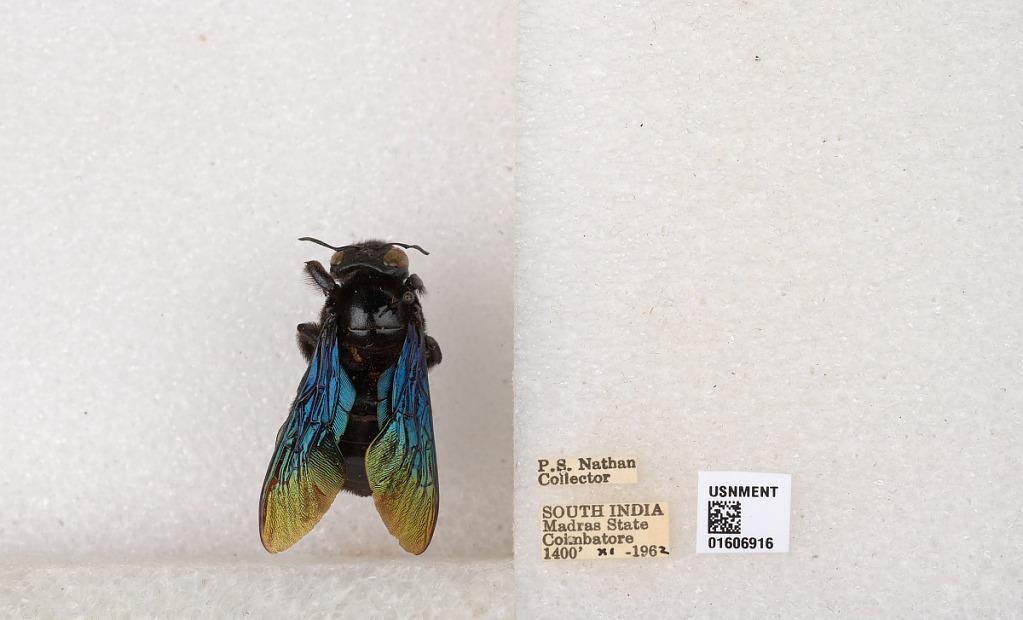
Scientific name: Xylocopa (Biluna) auripennis auripennis Lepeletier
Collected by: P. Nathan
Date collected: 1962-11-1
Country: India
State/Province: Tamil Nadu
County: Coimbatore
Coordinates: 10.9955, 76.9034